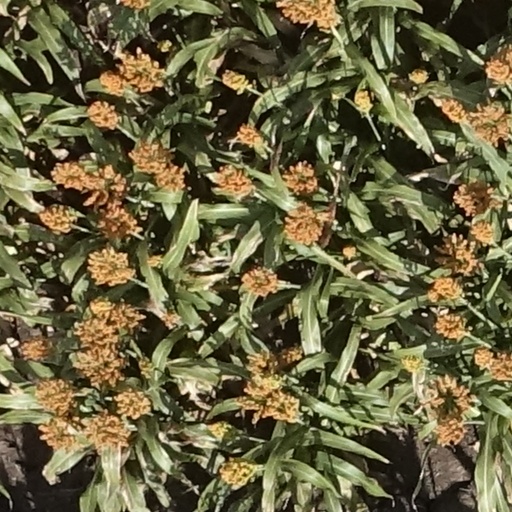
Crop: sorghum